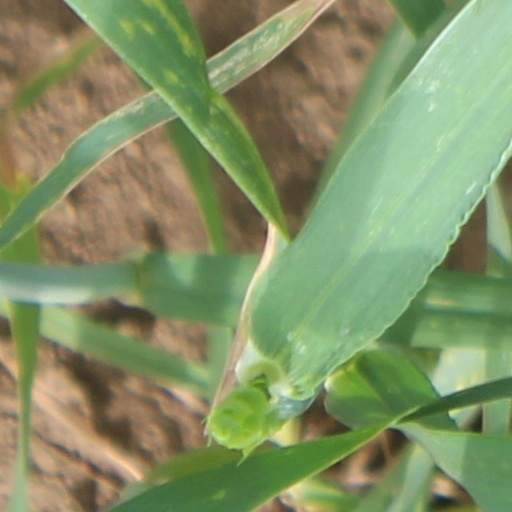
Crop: wheat